Kristjan Čeh

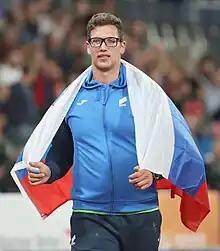

Kristjan Čeh // (born 17 February 1999) is a Slovenian athlete specialising in the discus throw. He won the gold medal at the 2022 World Athletics Championships, setting a championship record in the process. Čeh placed second at the 2023 World Championships and the 2022 European Championships.